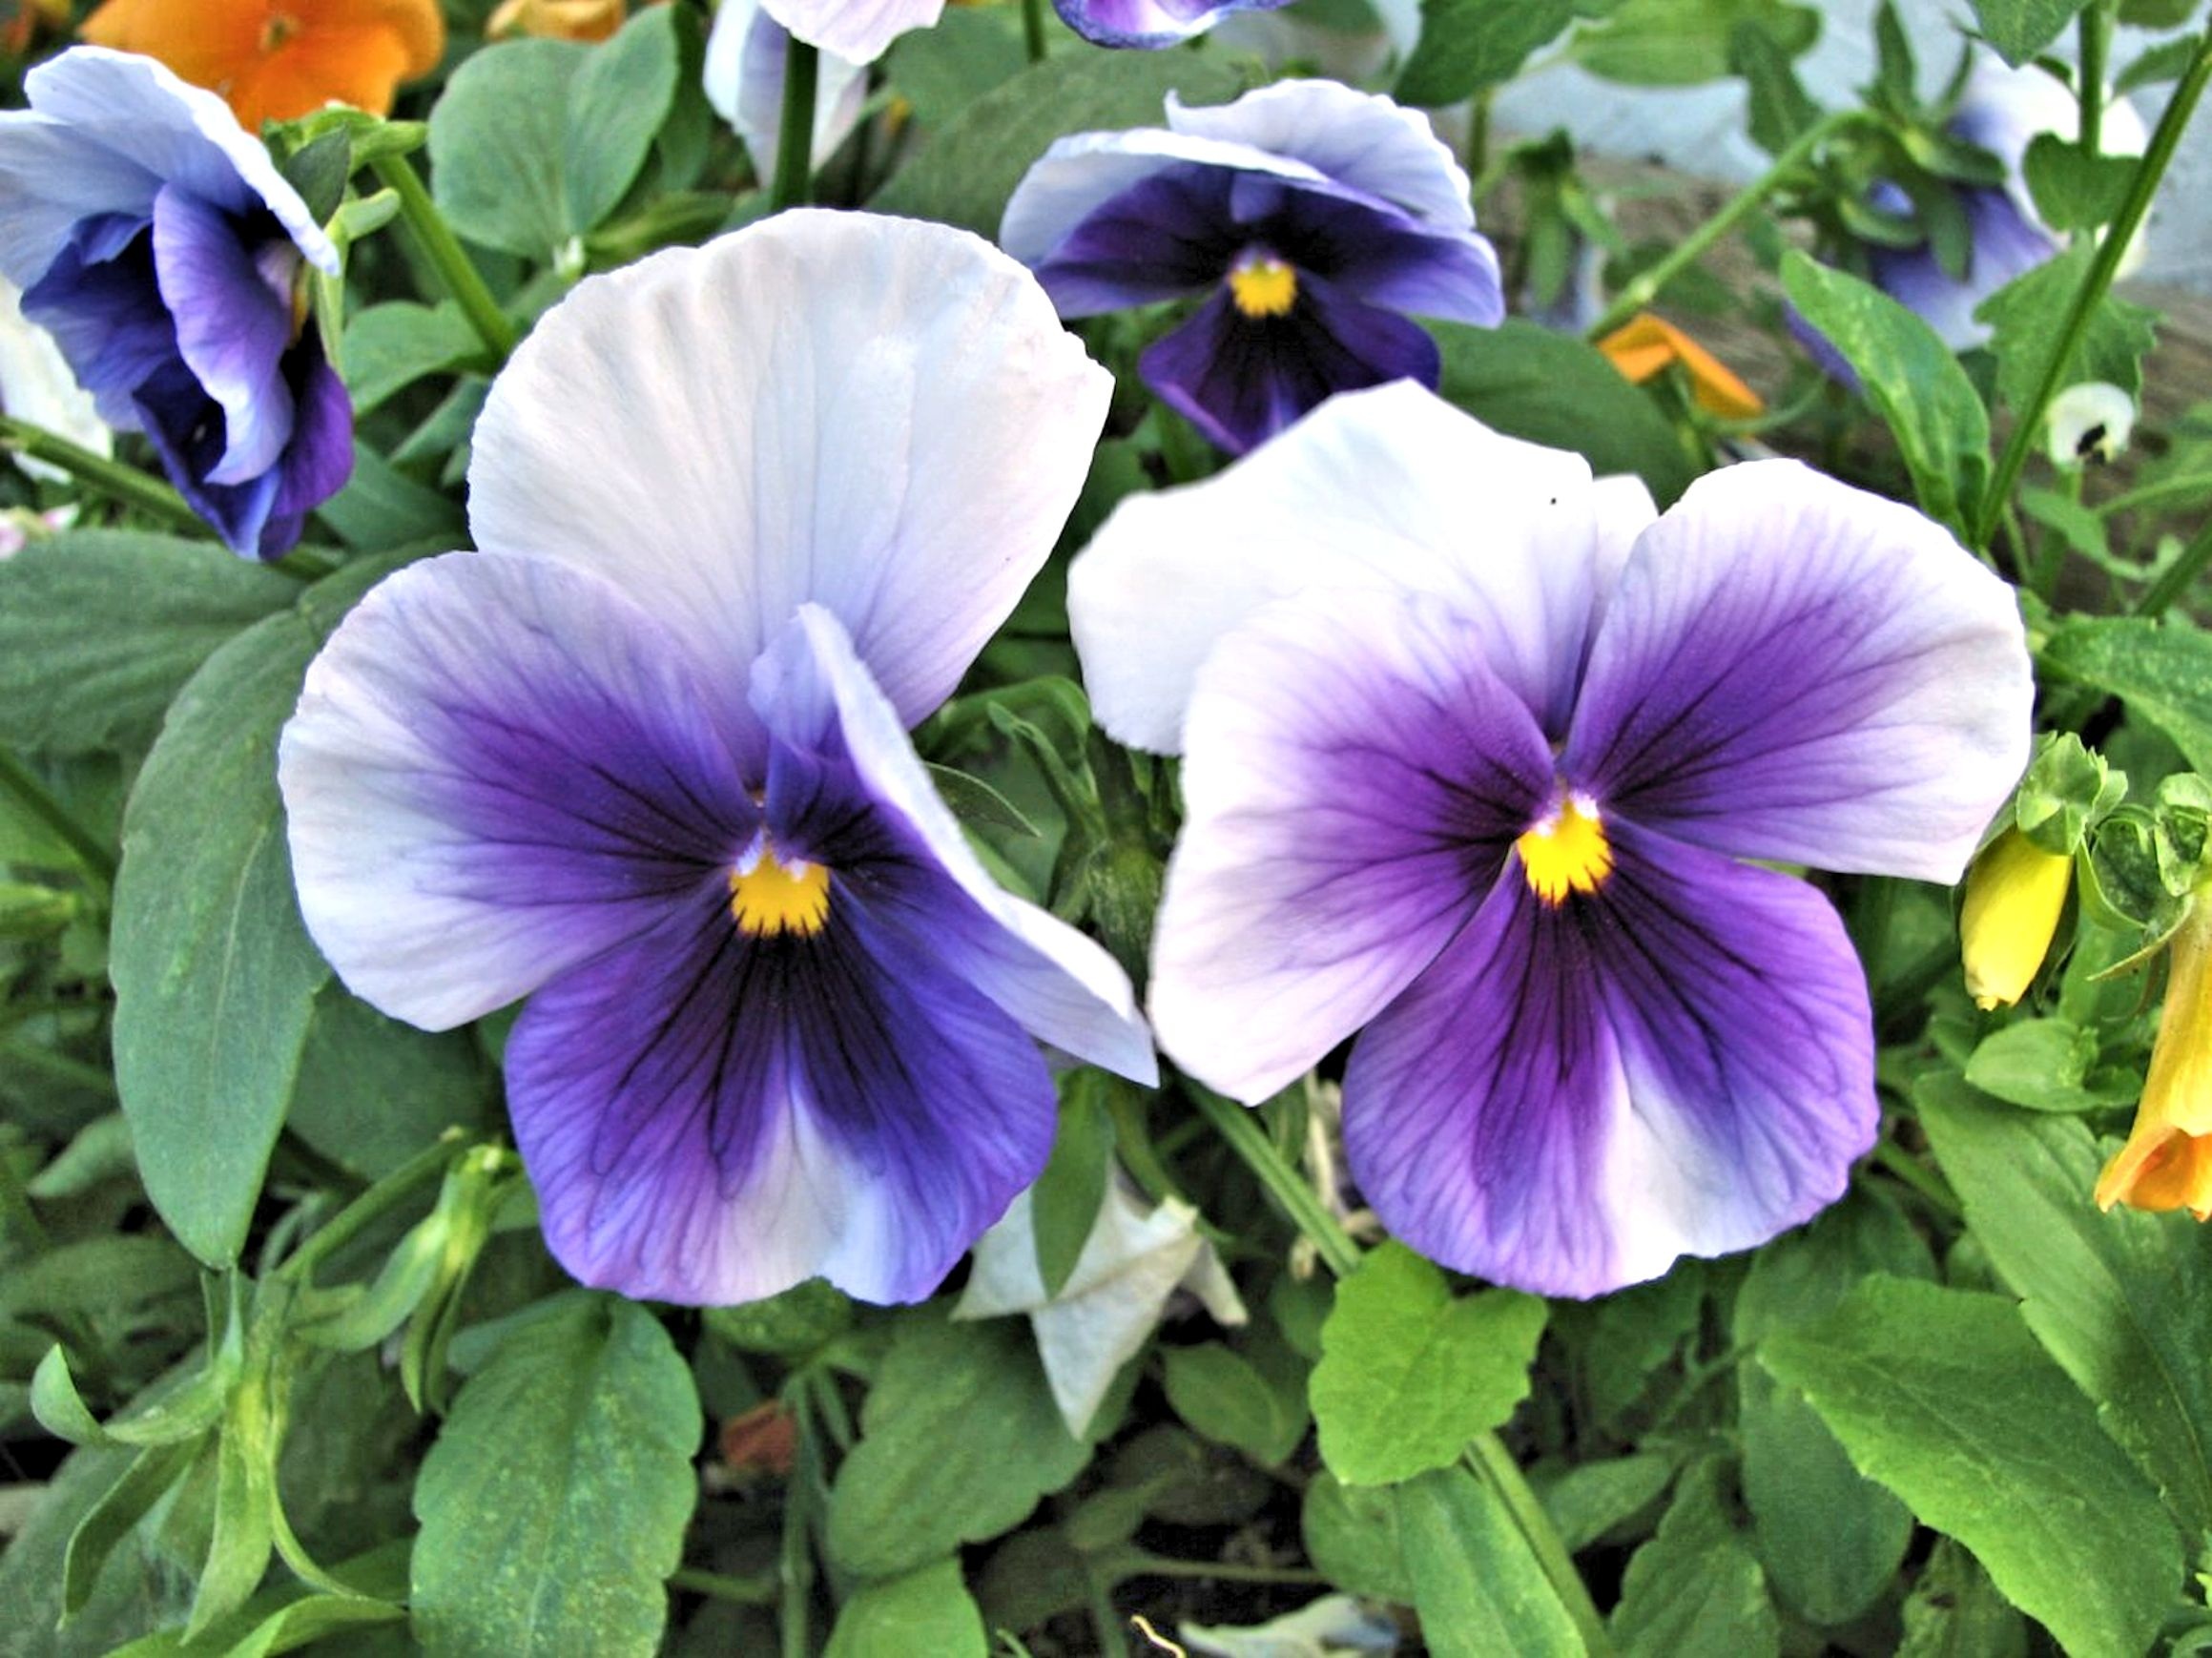
plant, flower, petal, botany, flora, outdoors, eye, purple flower, viola, pansy, flowering plant, summer garden, annual plant, land plant, violet family, pansy flower, malpighiales